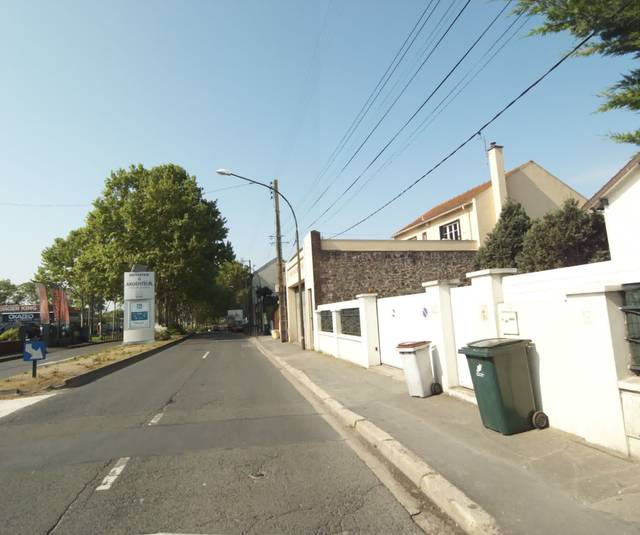
Region: France
Coordinates: 48.962, 2.26